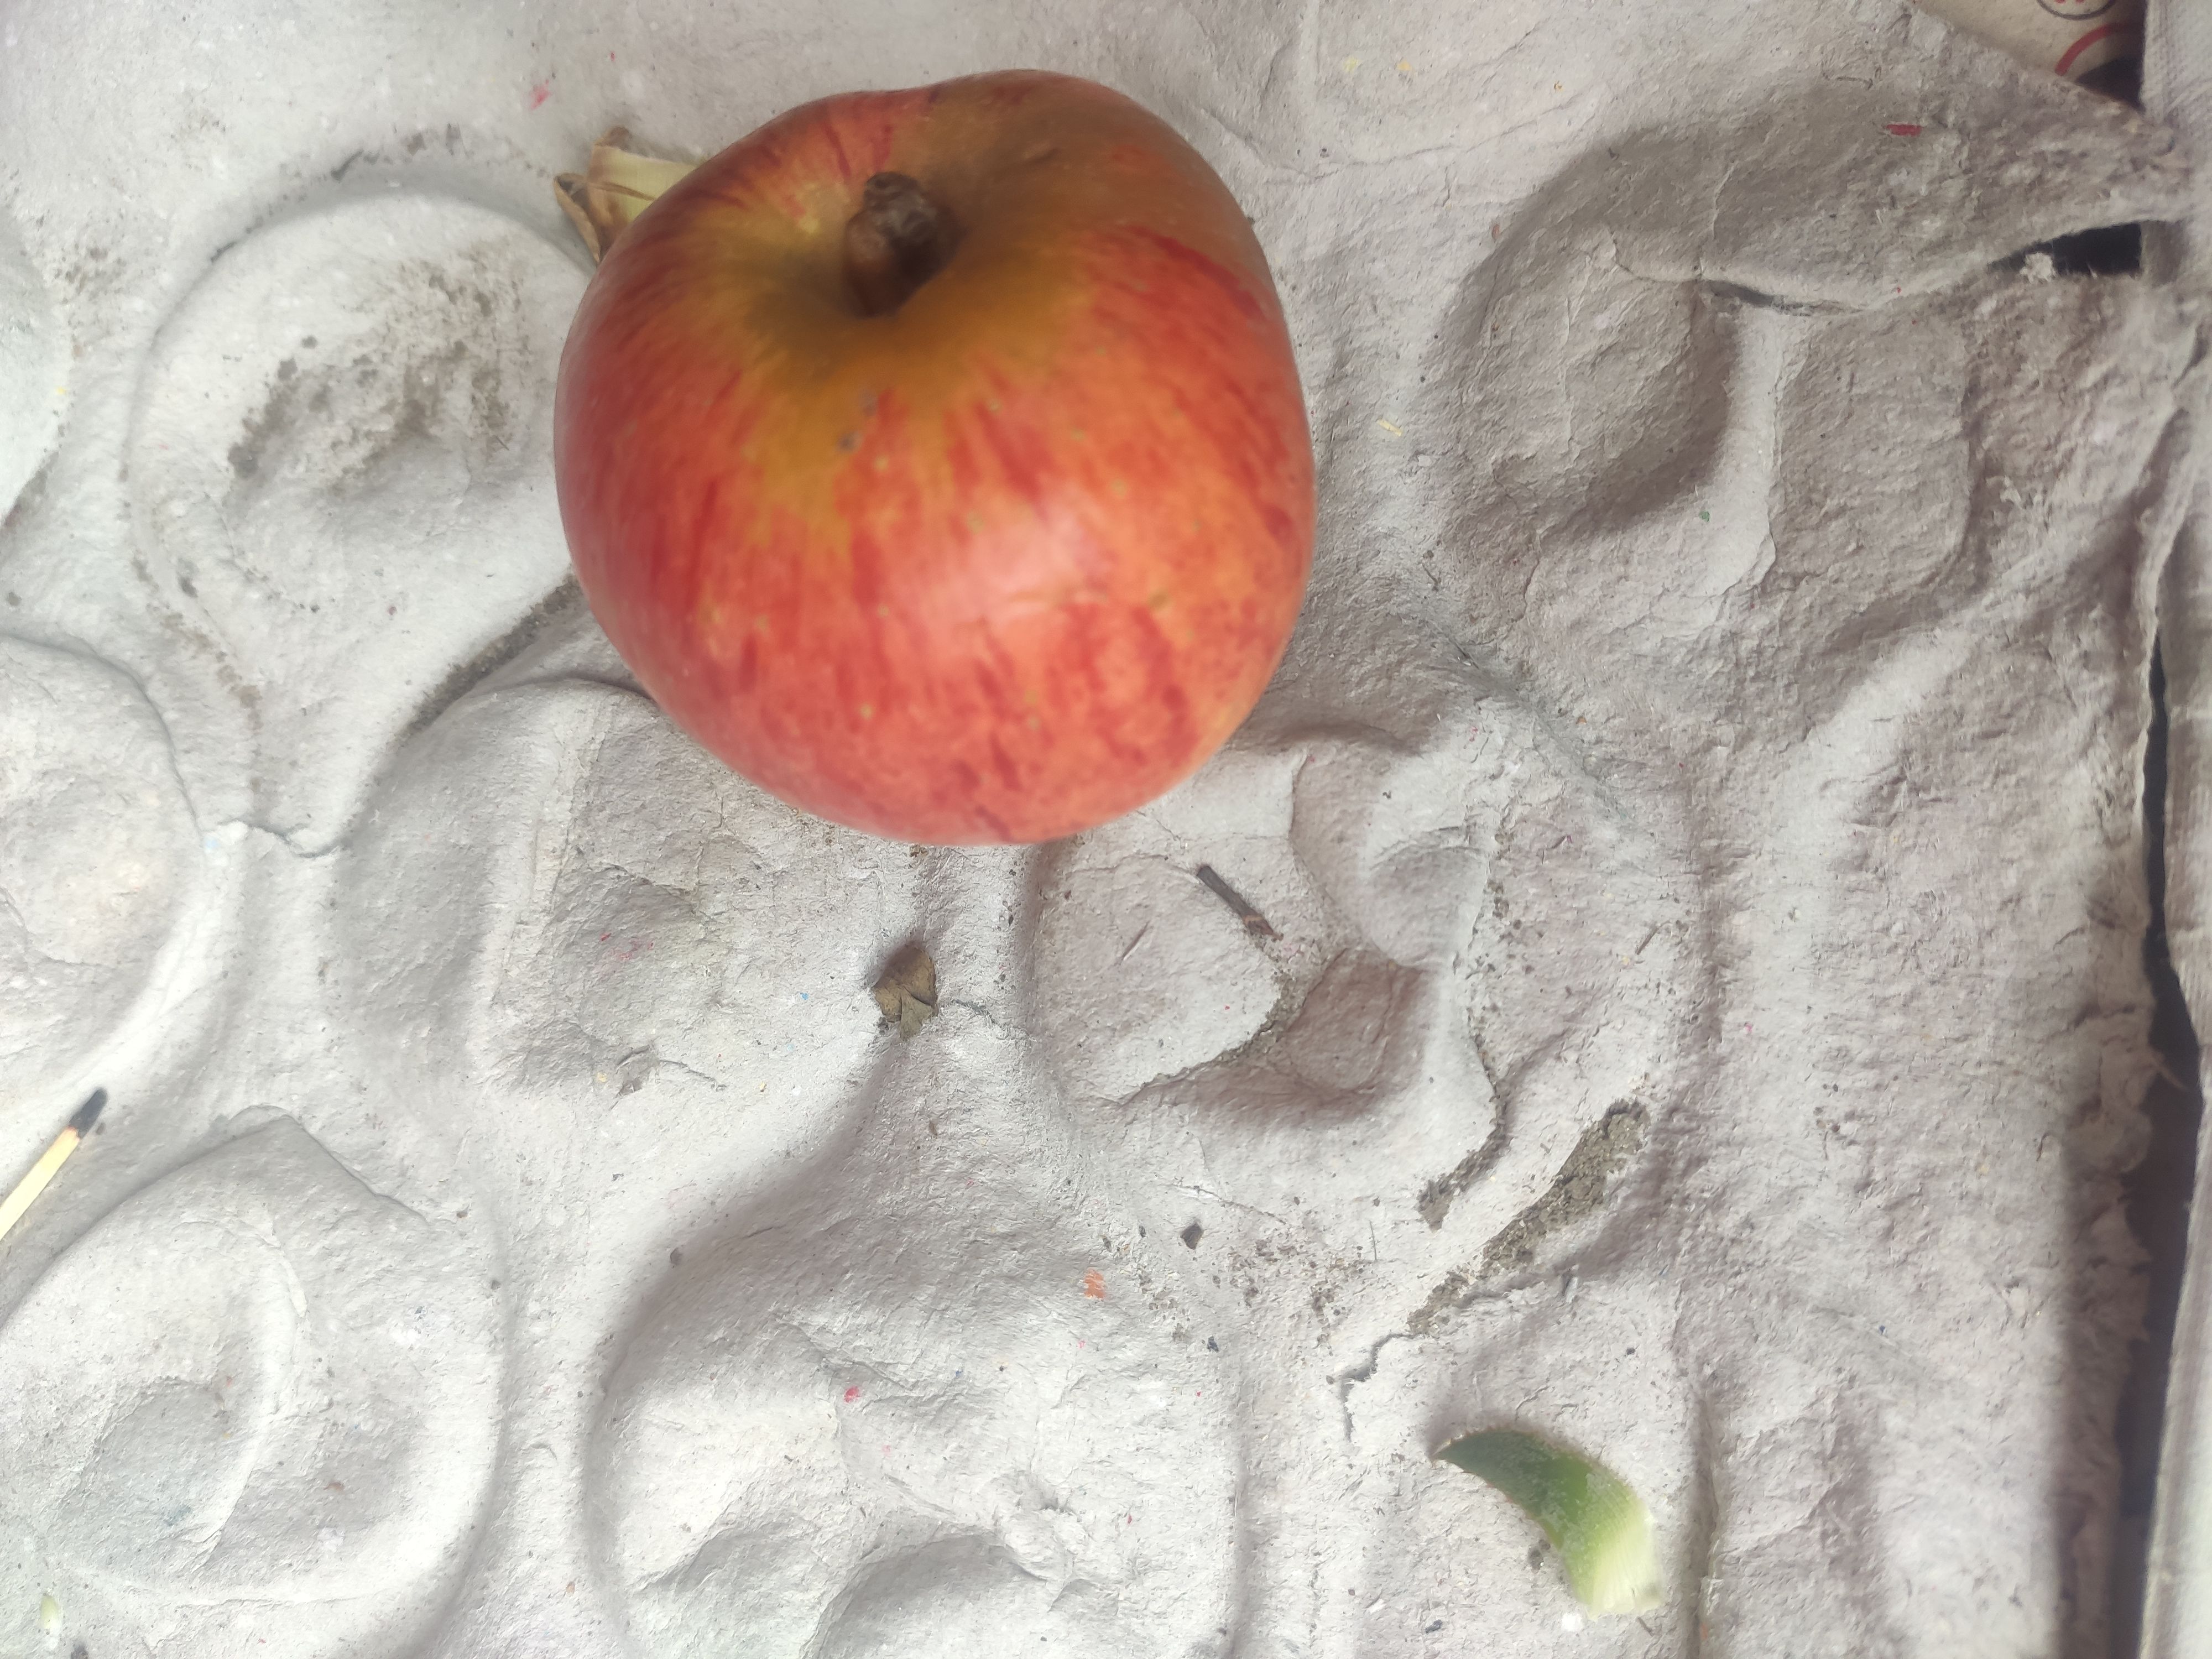
Fruit: apple
Grade: 2nd-grade